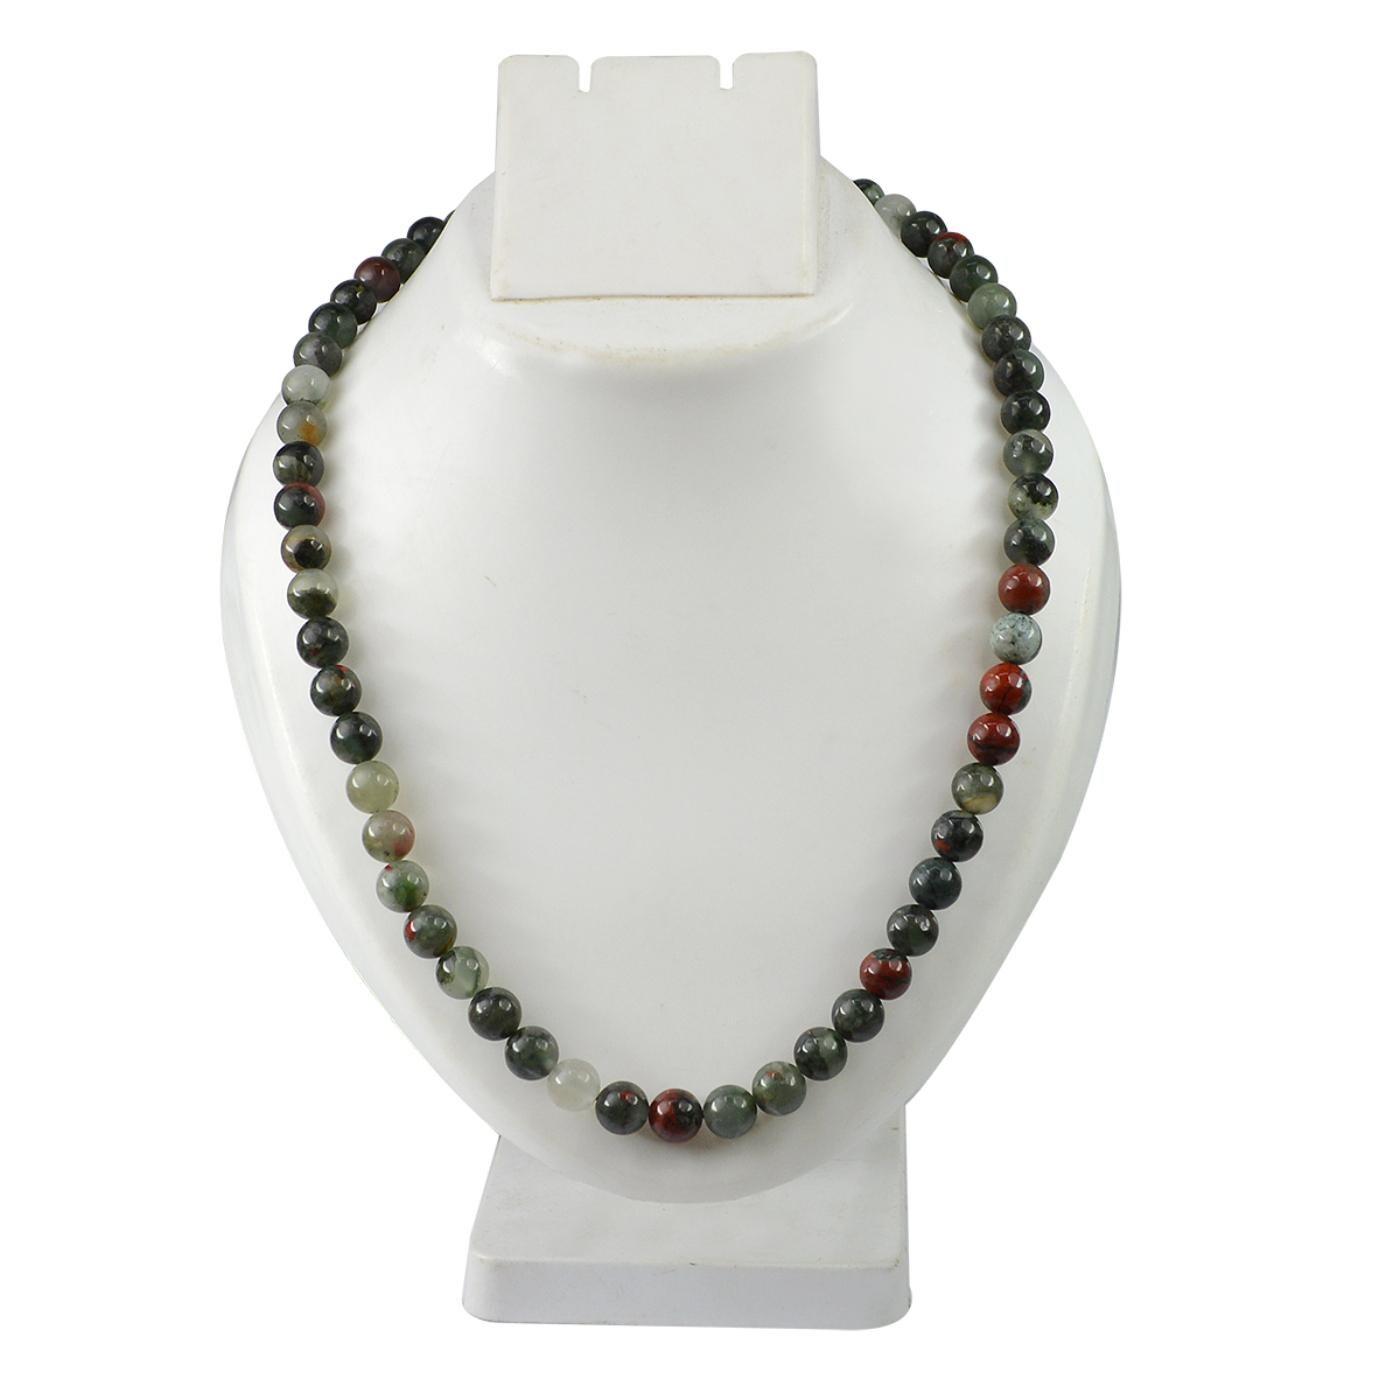
Reiki Crystal Products Natural Bloodstone African 8mm Mala 108 Round Bead Mala / Necklace for Reiki Healing and Crystal Healing Stone
Type: Necklaces & Pendants
Brand: Reiki Crystal Products
Price: Rs. 1299
Hand Made Natural Crystal Stone Mala / Necklace | Length : 32 Inch. | Stone Size - 8 mm | Shape Round | Number of Beads 108 | Charged By Reiki Grand Master & Vastu Expert
Features: Hand Made Natural Crystal Stone Mala / Necklace | Length : 32 Inch. | Stone Size - 8 mm | Shape Round | Number of Beads 108 | Charged By Reiki Grand Master & Vastu Expert,Natural Healing Crystal Stone Mala for Reiki Healing, Crystal Healing, Numerology, Tarot, Astrology & Feng Shui,100% Authentic, Original and Natural Healing Stone / Crystal Mala - small holes, crack marks on the surface or inside the stones are often visible,Material : Natural Healing Stones See Images & Product Description For Healing Properties /Advantages,Stylish Party-Daily-Office-Casual Wear Reiki Healing Stone Mala / Necklace for Men, Women, Boys, Girls. Best for Gifting & Personal Use.
Included: Pack Of 1 X Bloodstone African 8mm Mala